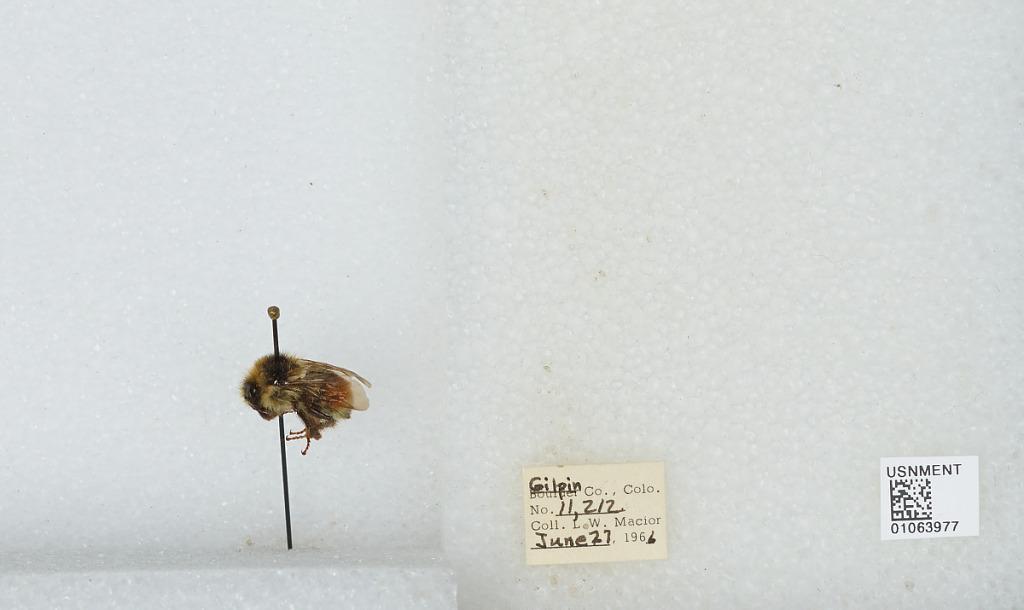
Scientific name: Bombus (Pyrobombus) bifarius Cresson
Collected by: L. Macior
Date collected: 1966-6-27
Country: United States
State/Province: Colorado
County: Gilpin
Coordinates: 39.86, -105.52